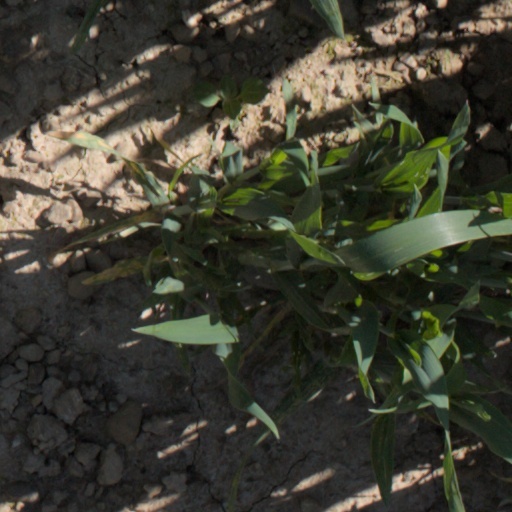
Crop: wheat